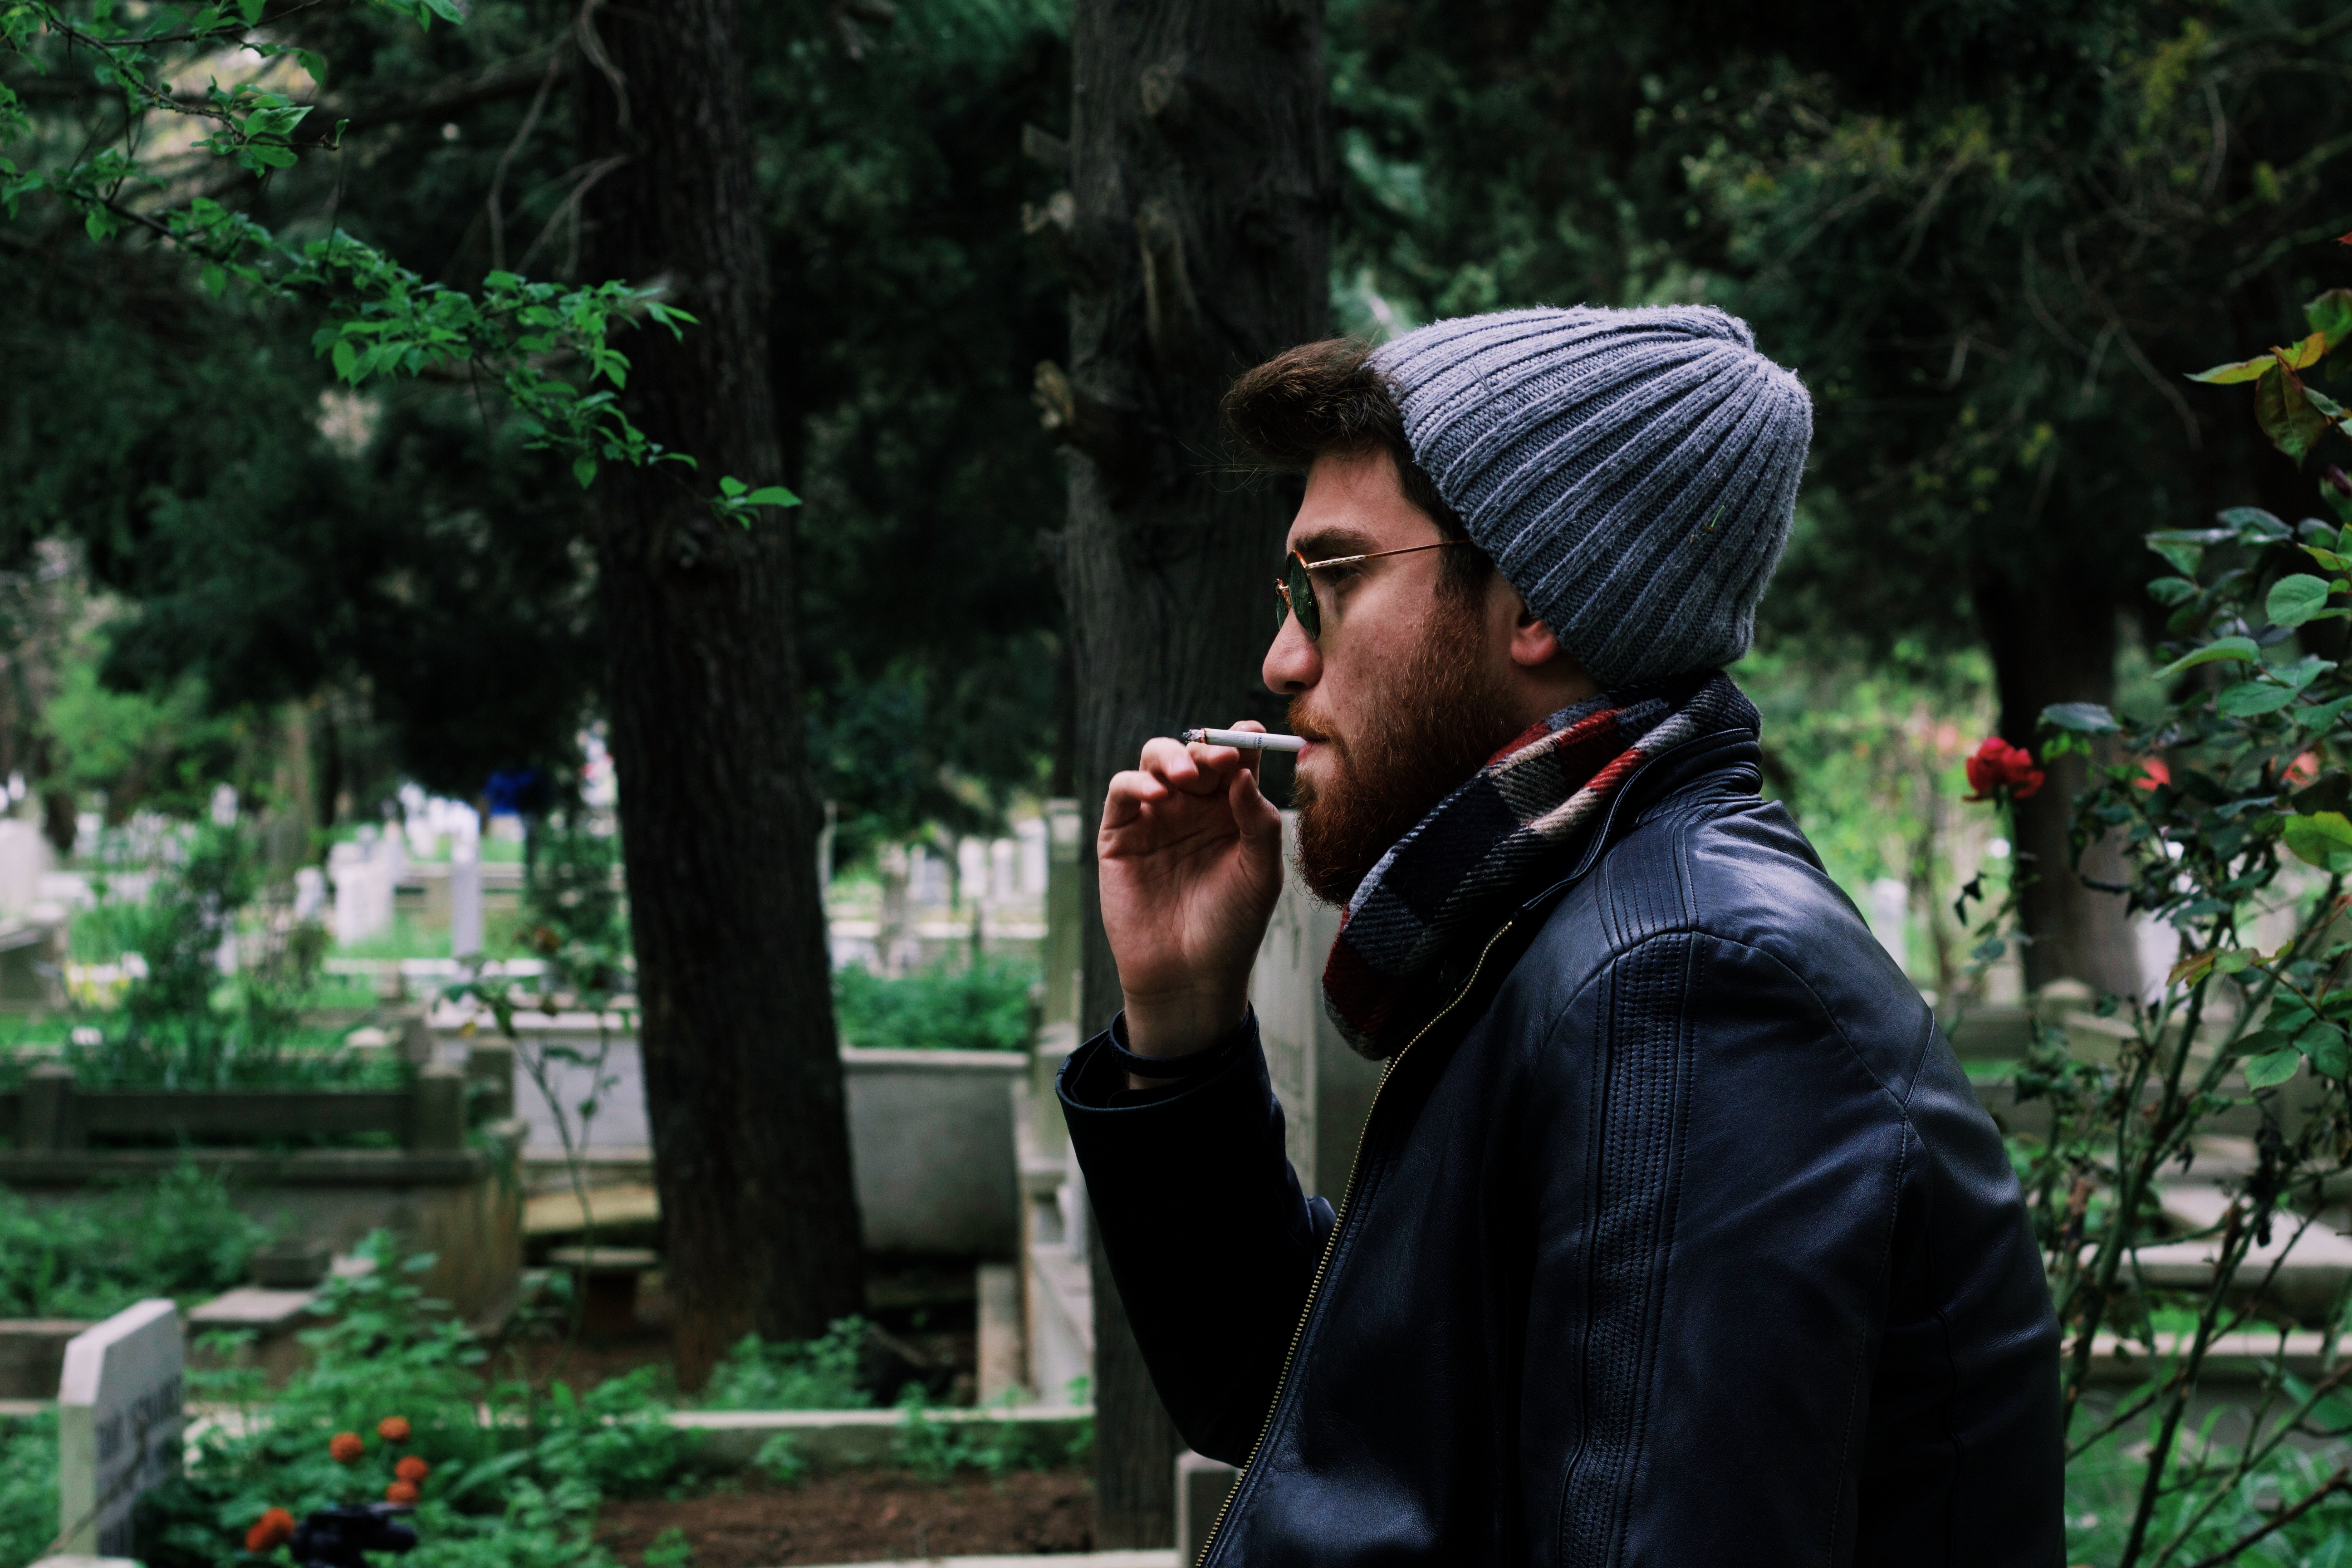
man, forest, people, smoke, male, model, jungle, fashion, lifestyle, cigarette, style, casual, smoker, fag